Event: Nepal Earthquake
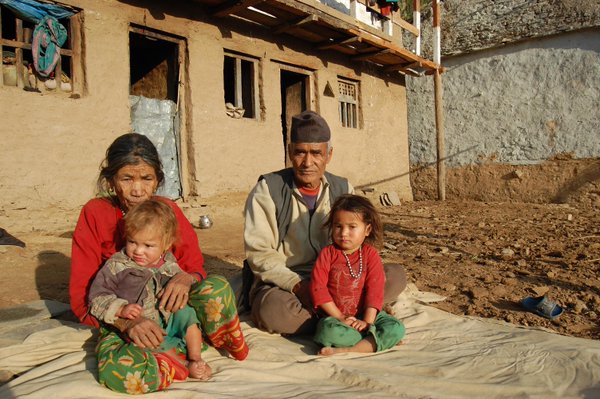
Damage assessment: no_damage